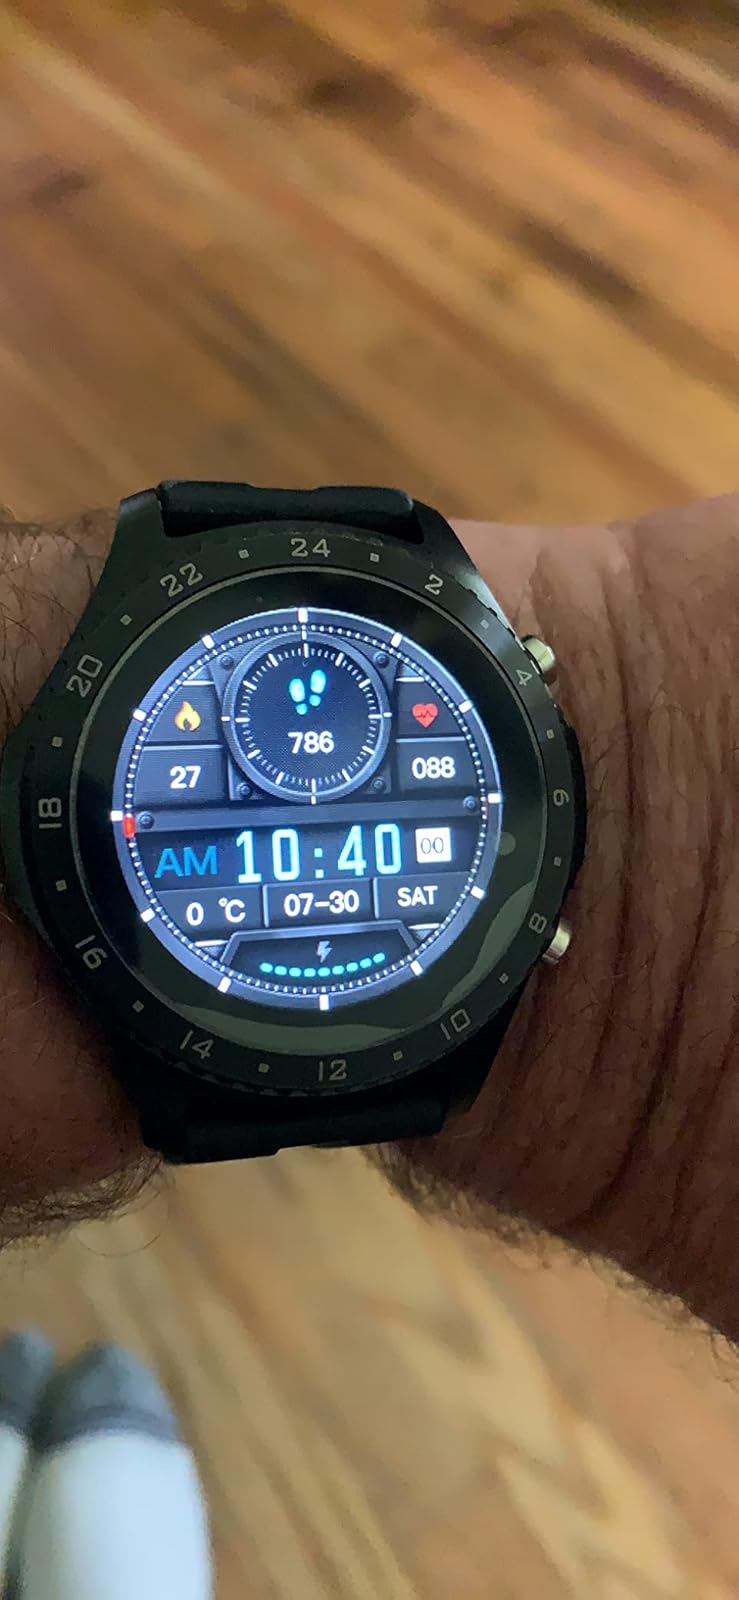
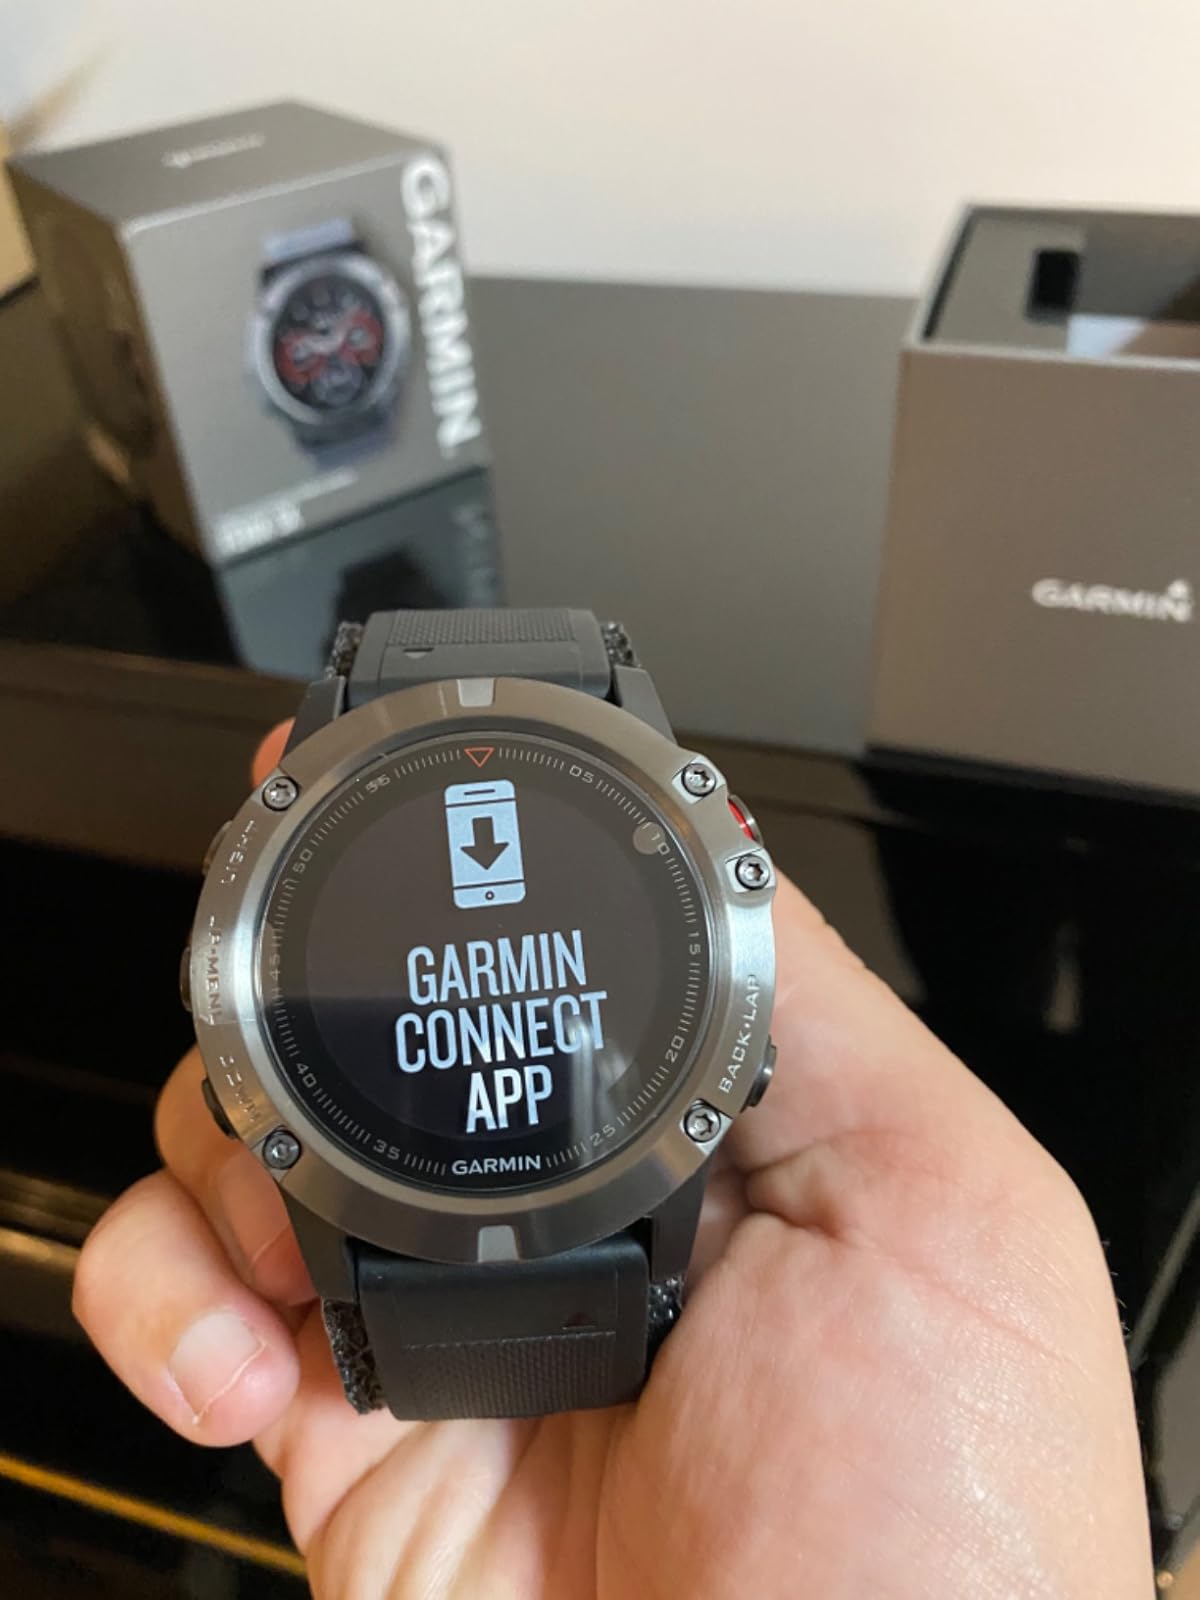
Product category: smartwatch
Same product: no